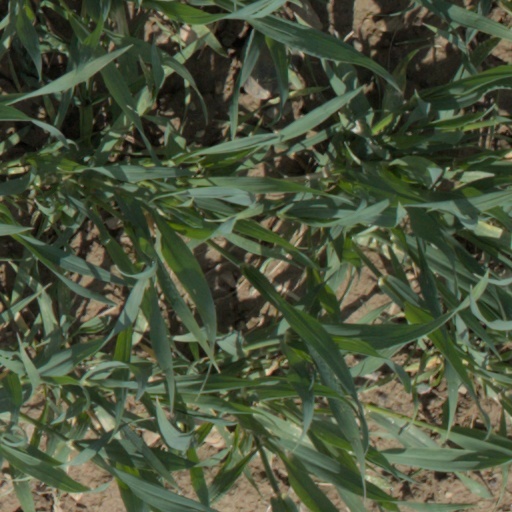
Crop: wheat